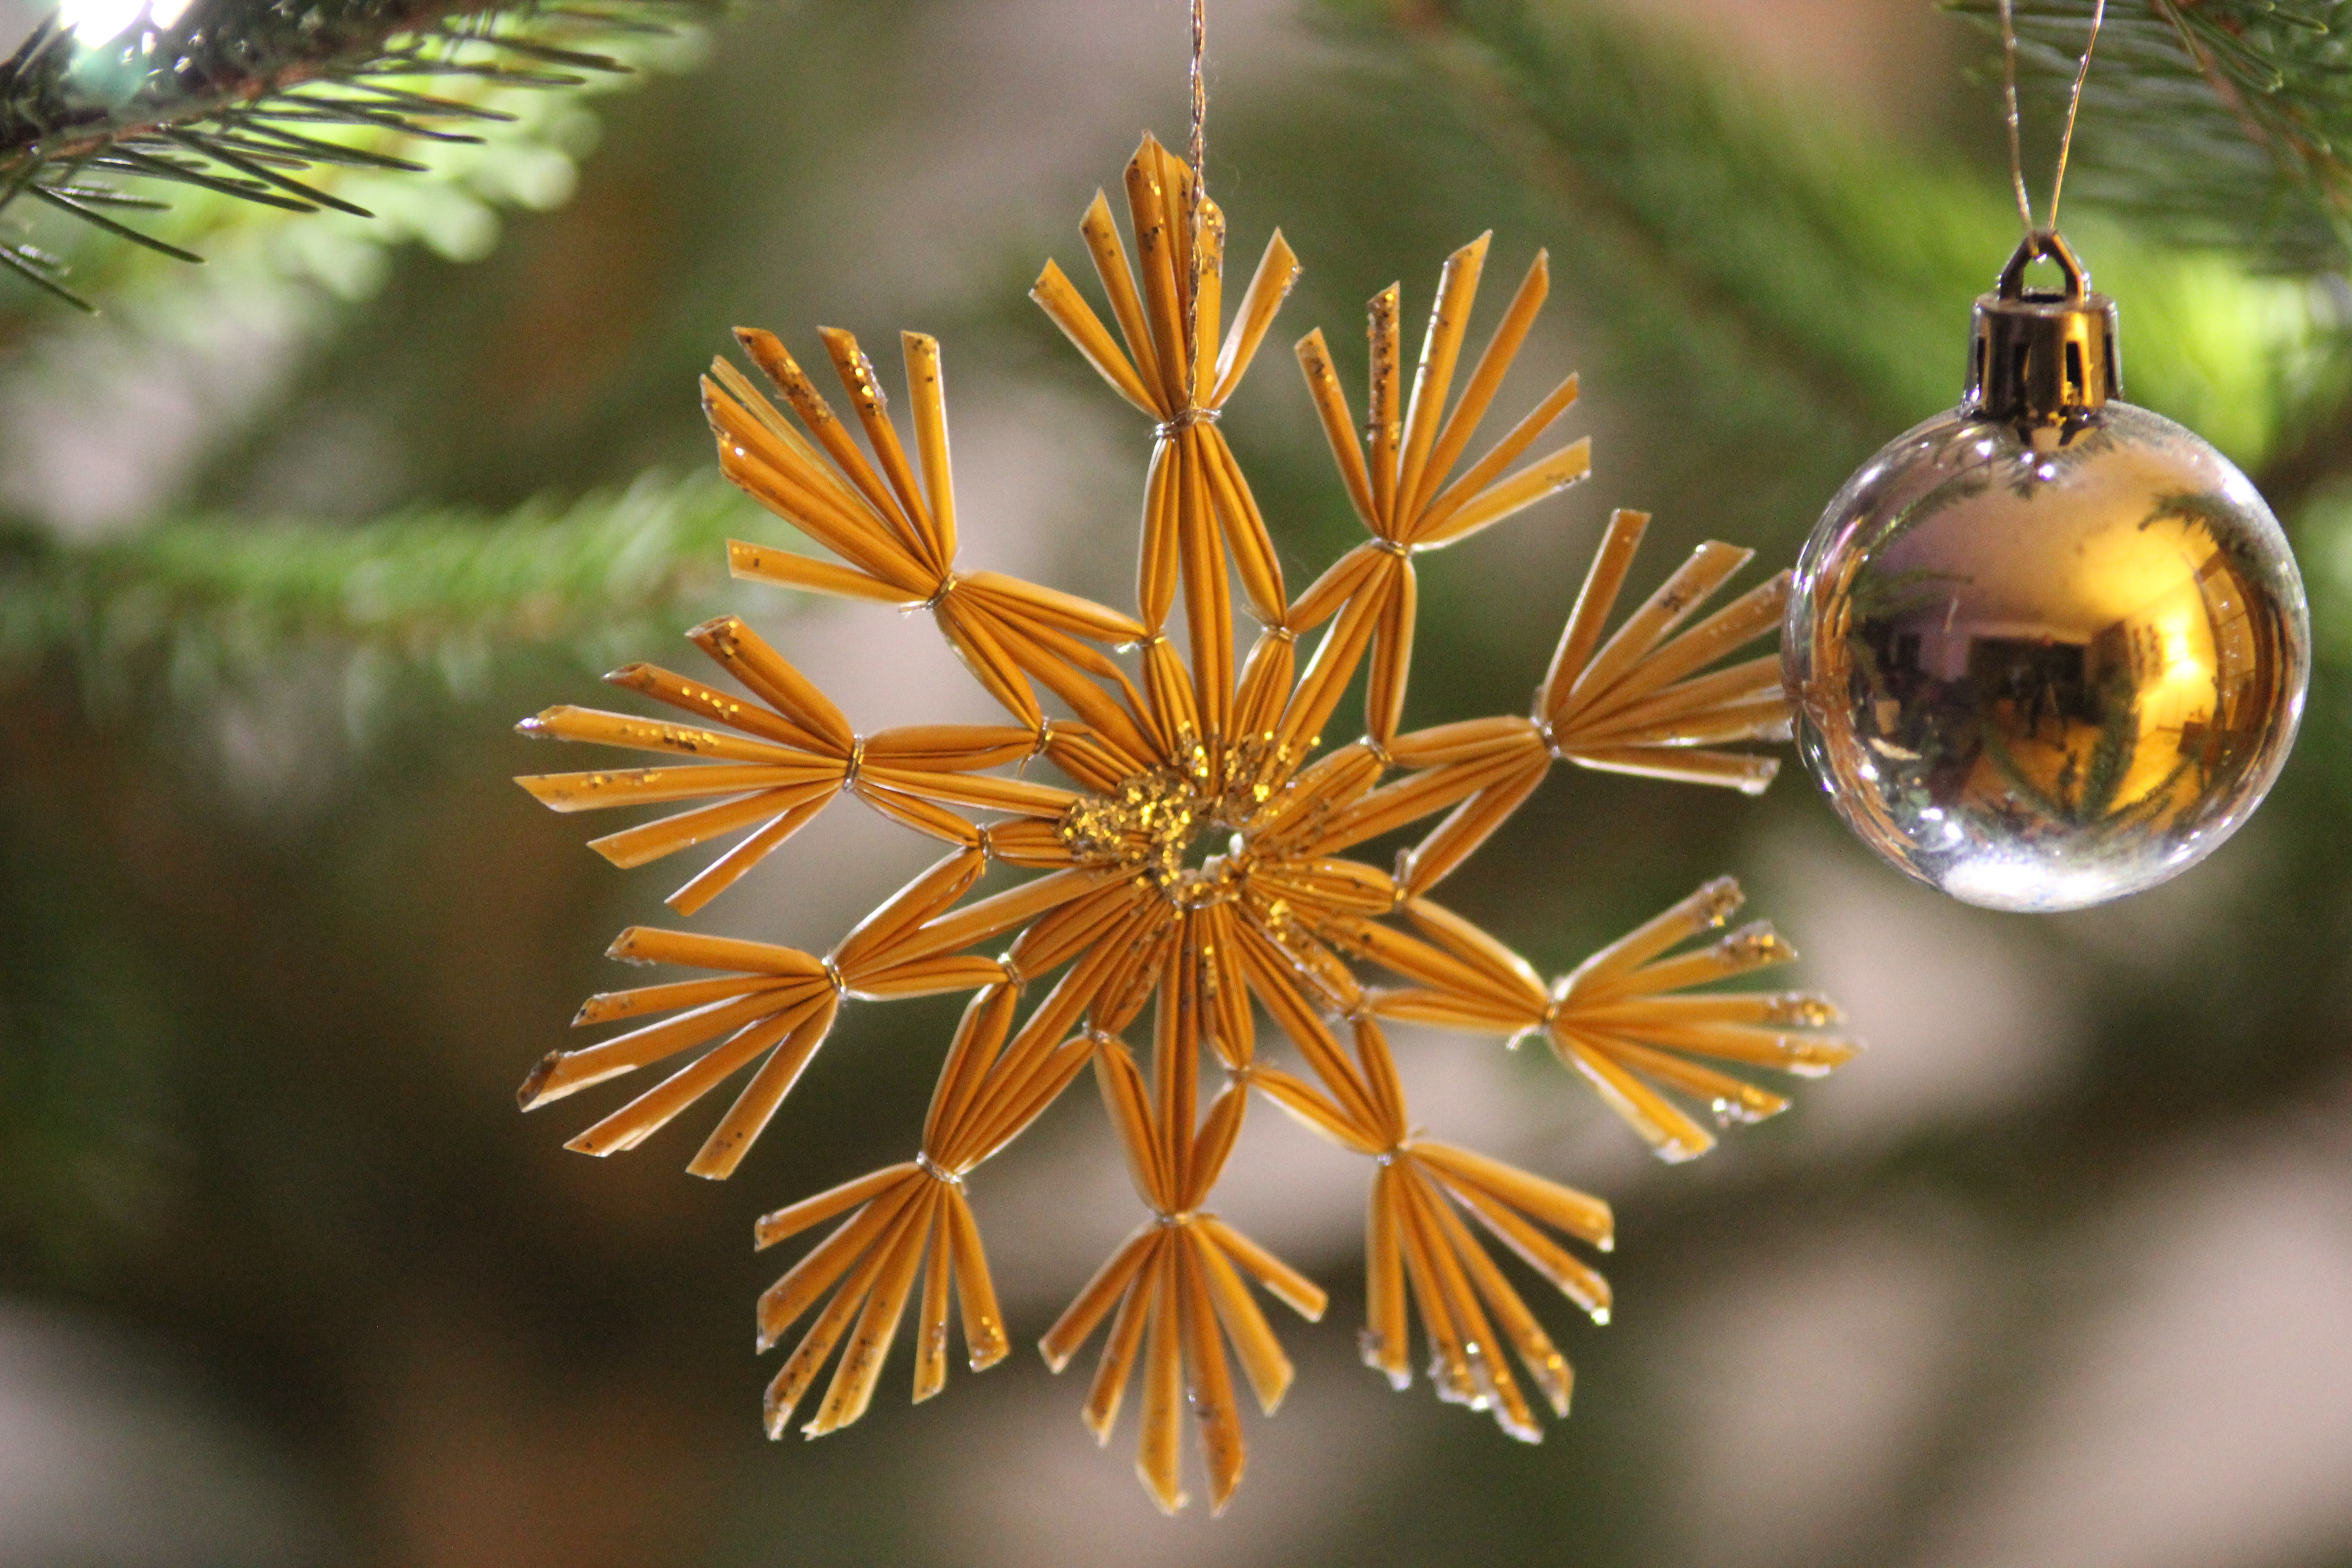
tree, branch, star, decoration, evergreen, religion, christmas, fir, twig, christmas ornament, christmas decoration, spruce, christmas ornaments, pine family